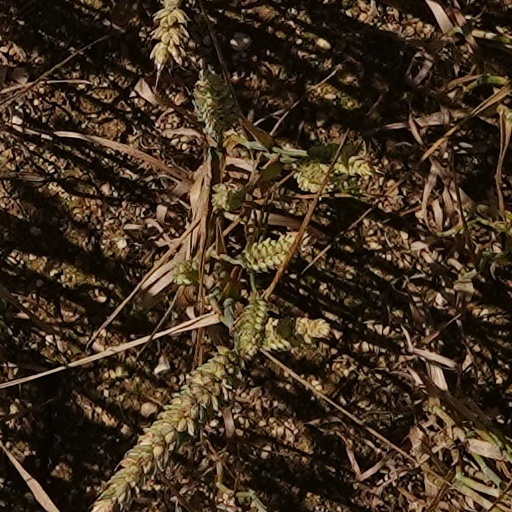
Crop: wheat